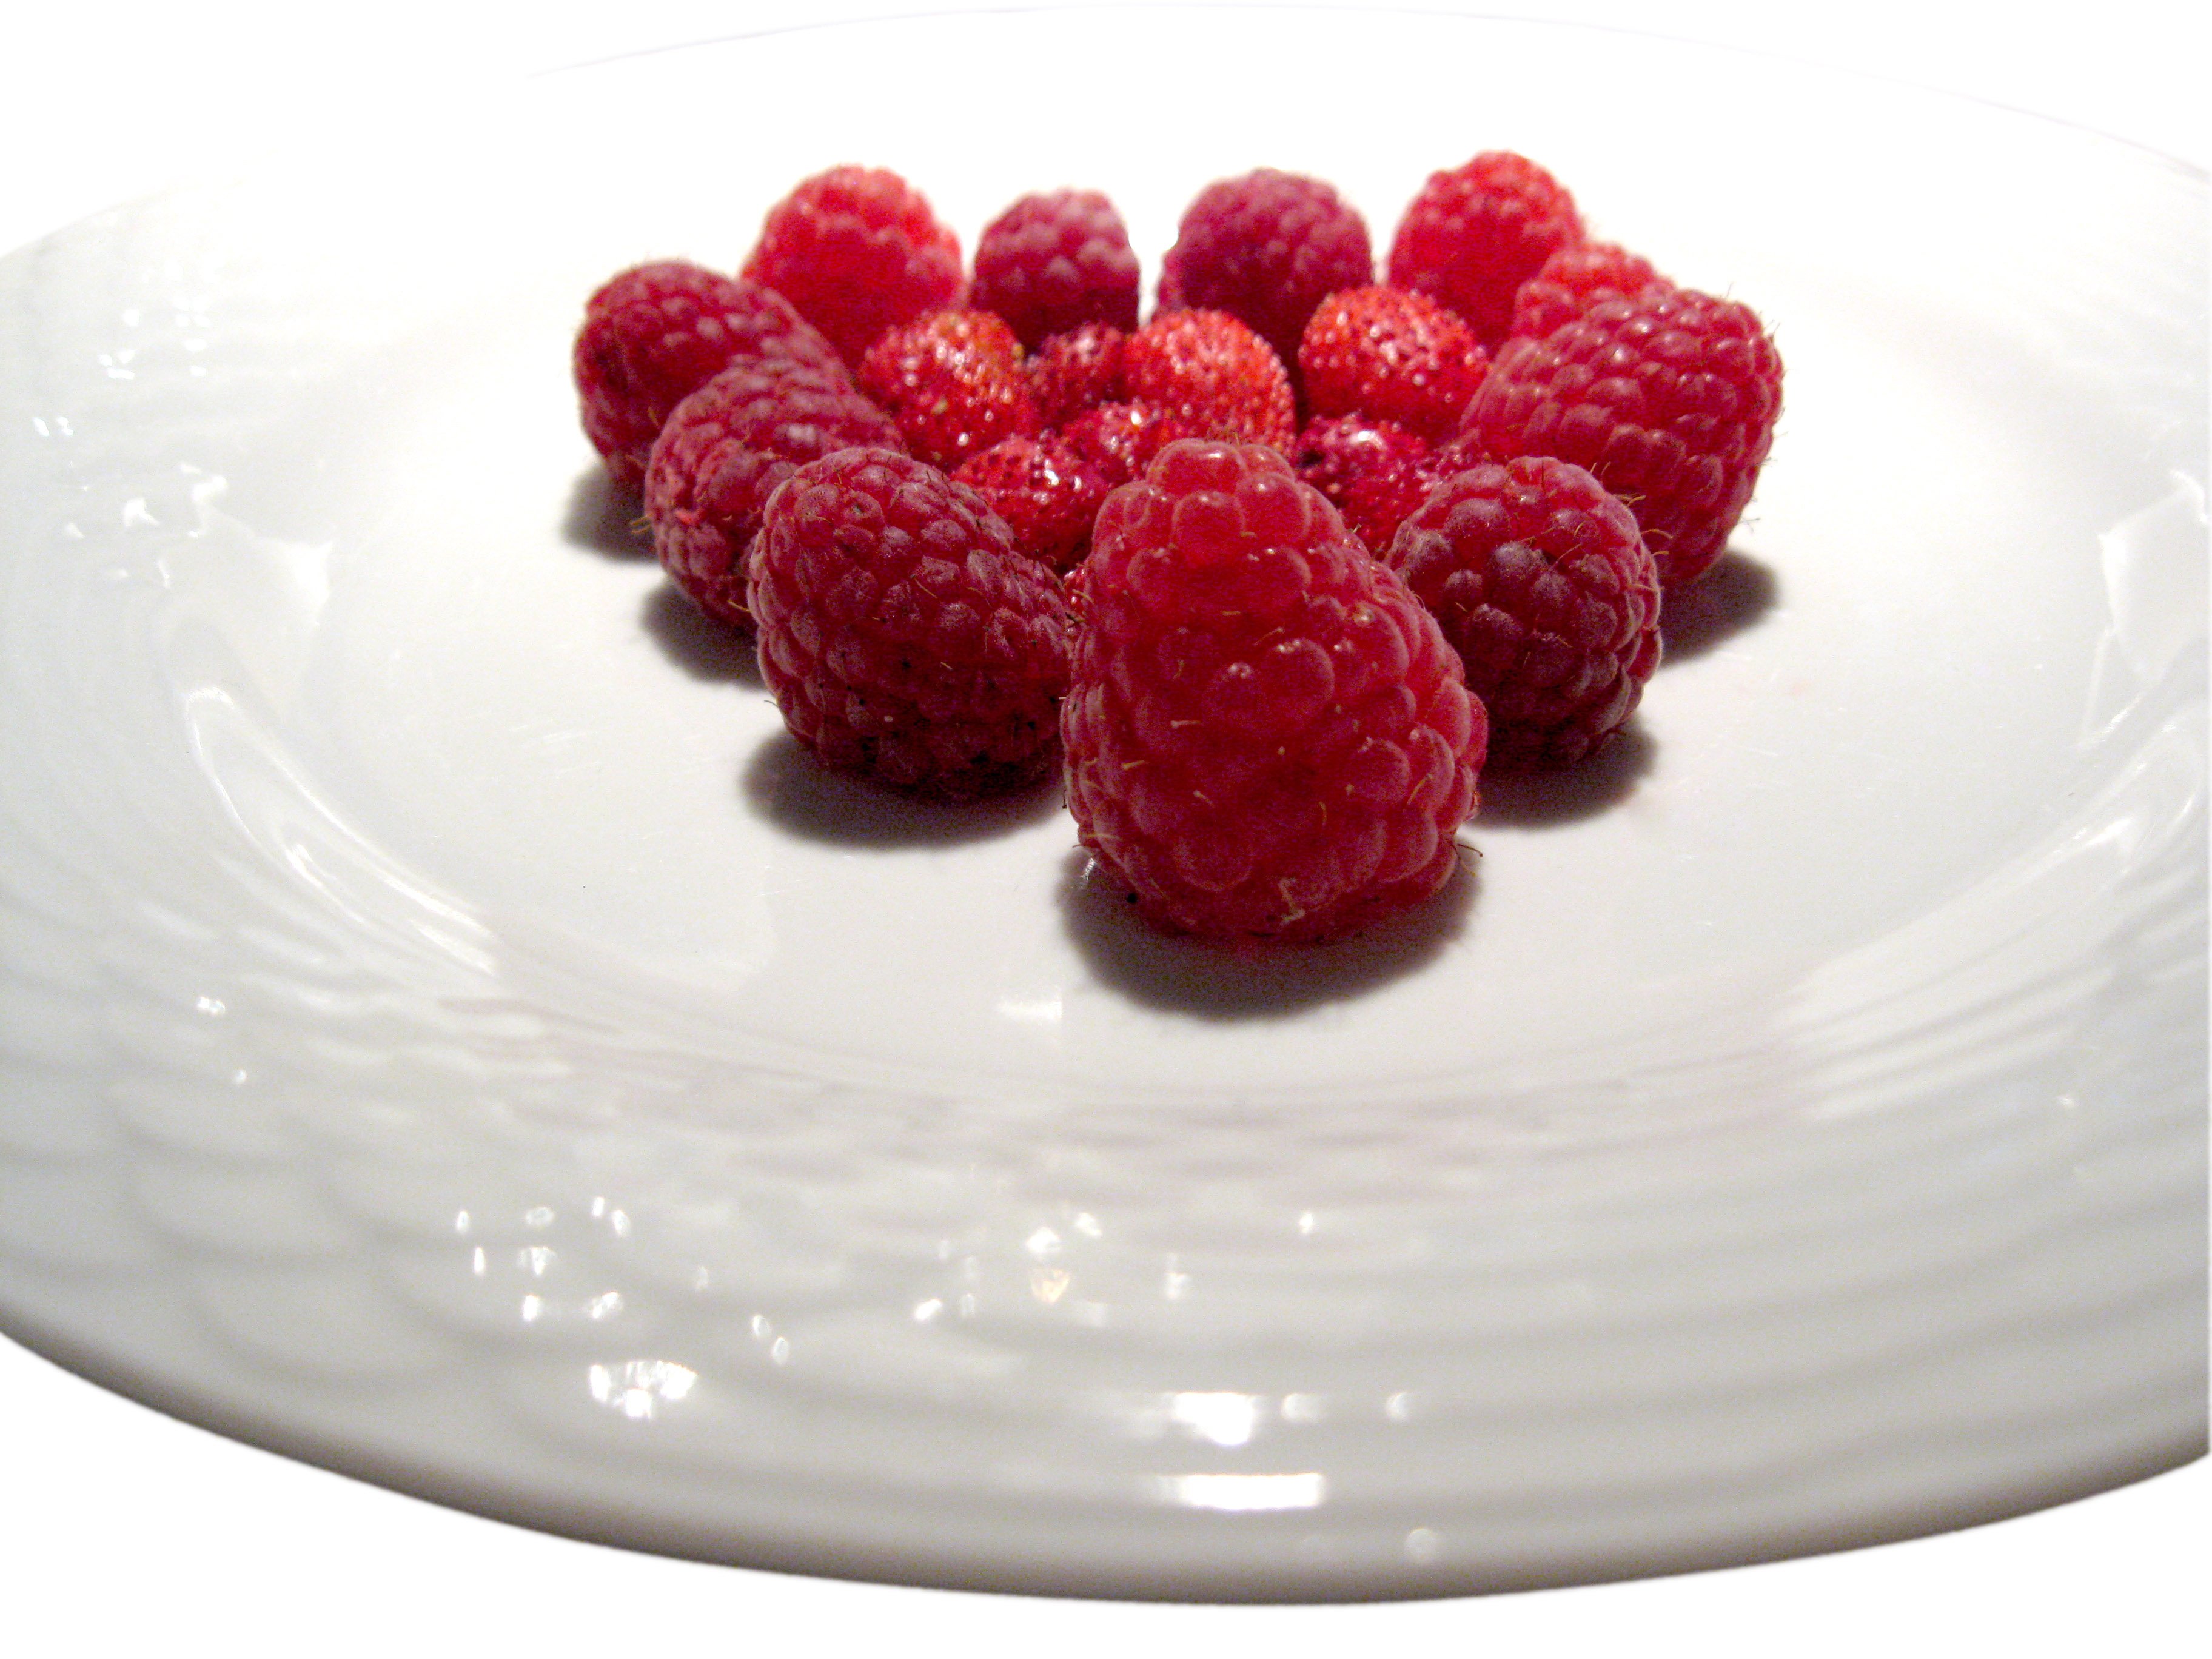
plant, raspberry, fruit, berry, sweet, dish, food, red, produce, breakfast, dessert, berries, raspberries, fruits, pavlova, frutti di bosco